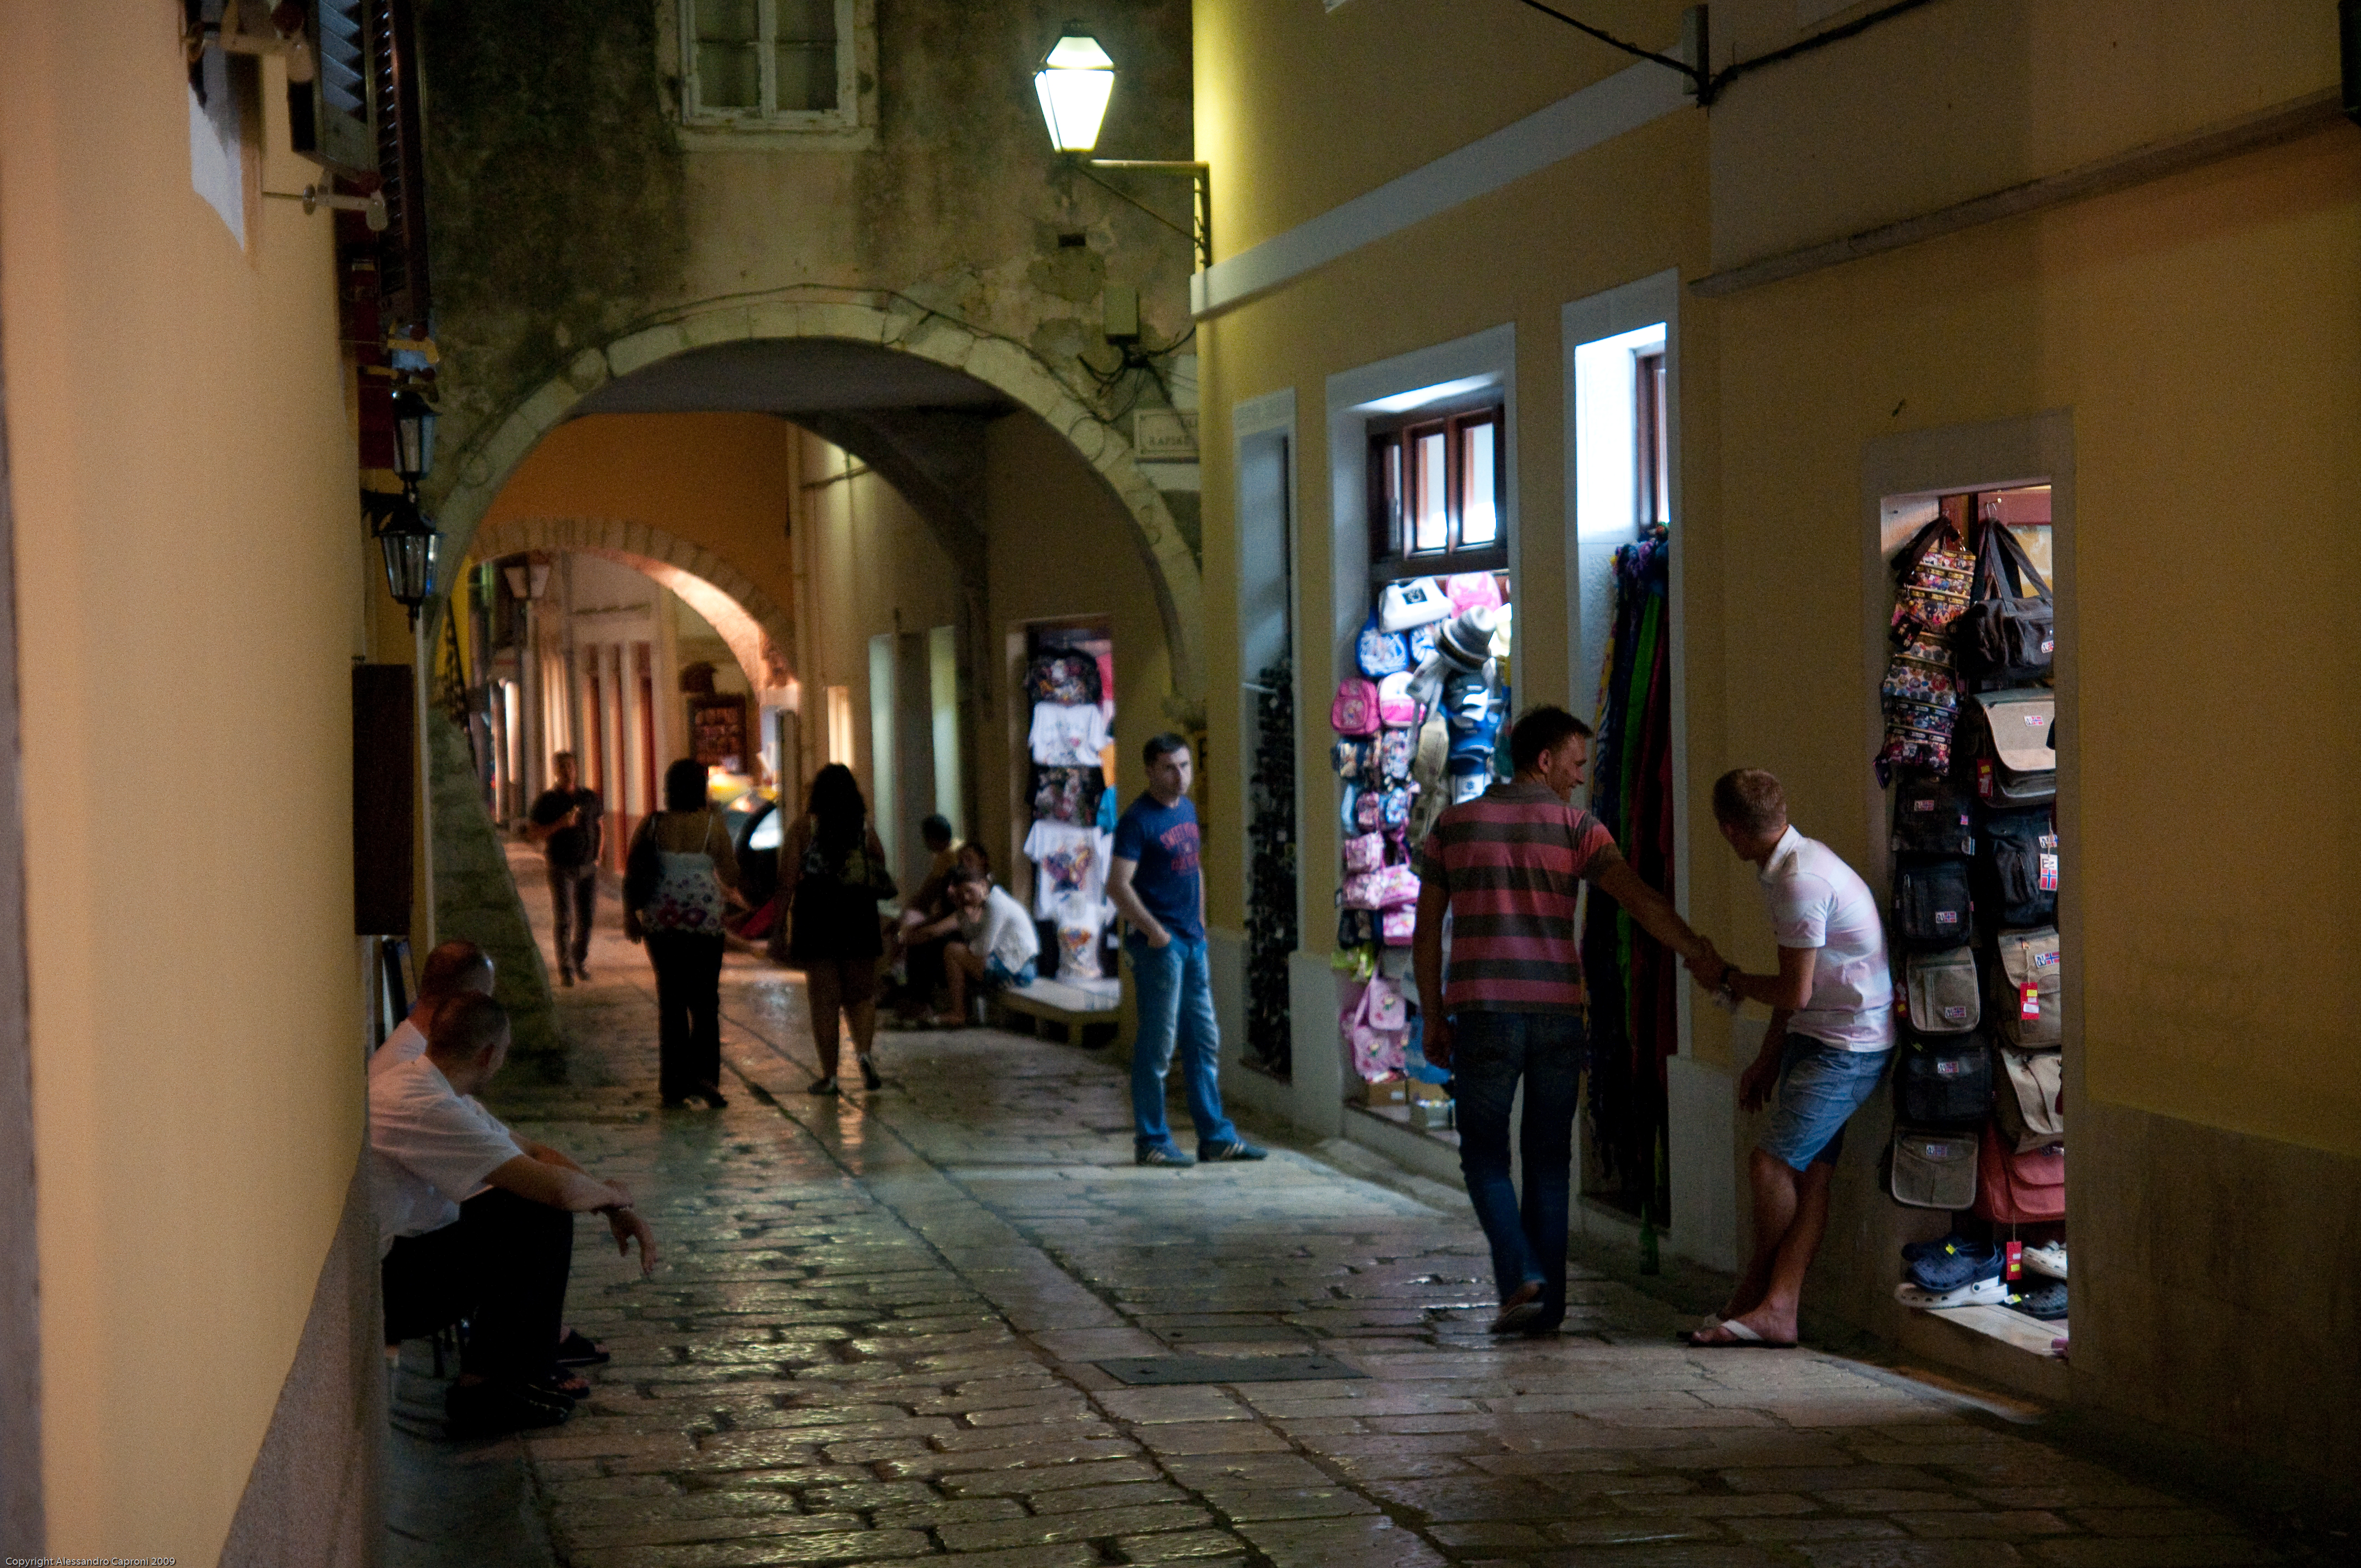
street, nikon, tourism, art, croatia, tourist attraction, hvratska, rab, d300